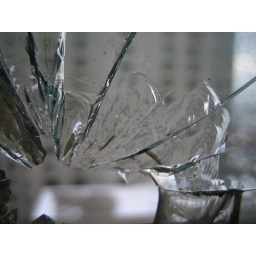
the mysterious hole in the window that appeared on the 22nd floor of our office building...